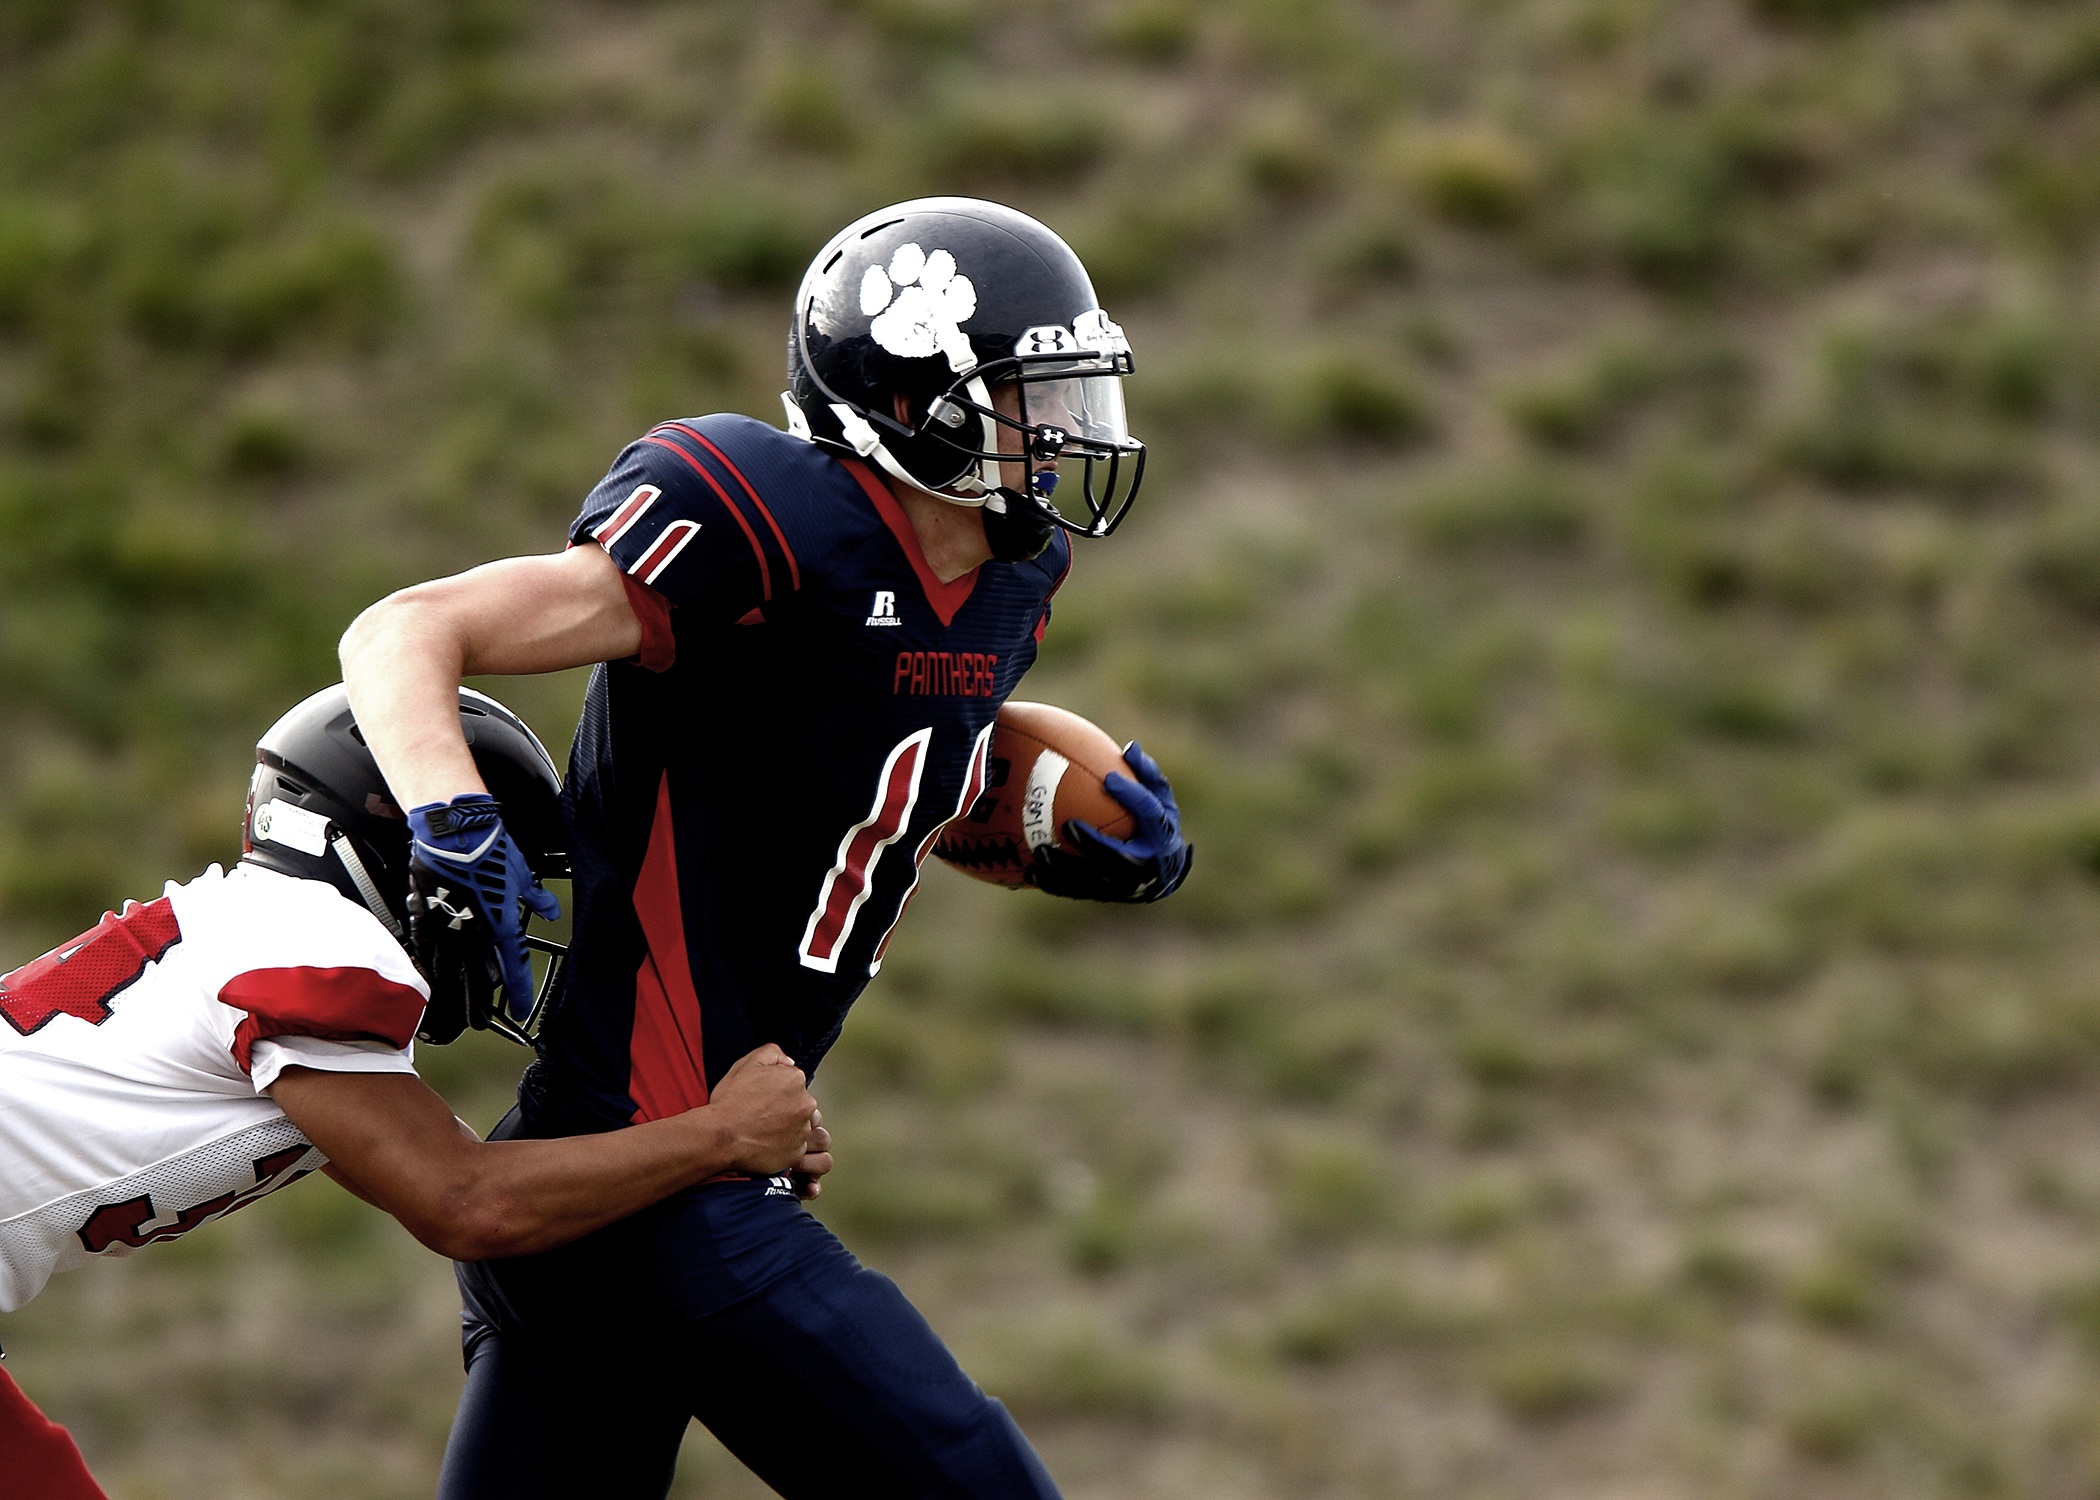
grass, outdoor, sport, game, male, action, soccer, football, player, activity, competition, team, american football, sports, ball, athlete, tackle, running back, gridiron football